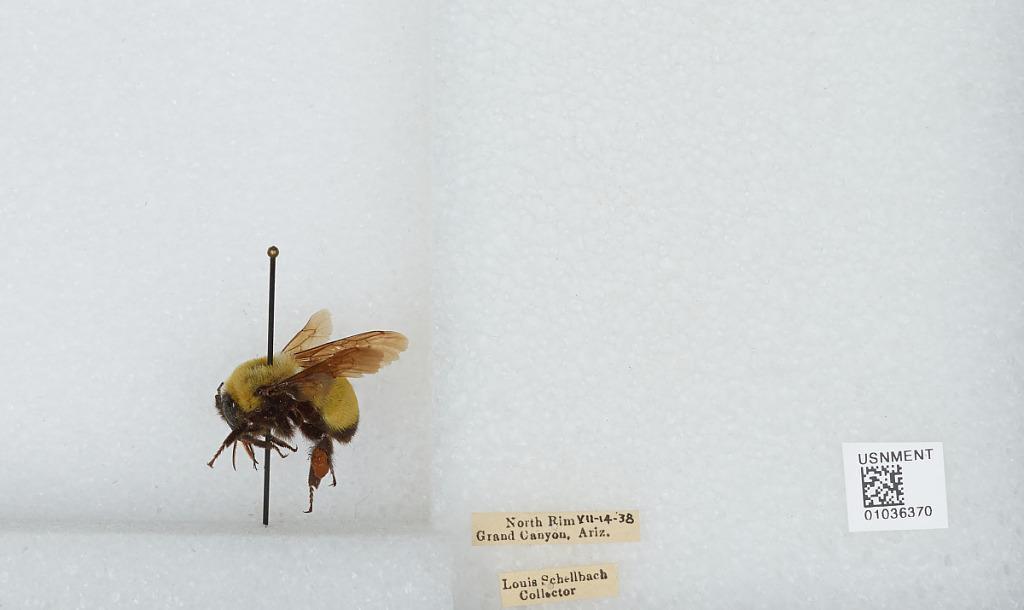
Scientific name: Bombus (Separatobombus) morrisoni Cresson
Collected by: L. Schellbach
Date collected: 1938-7-14
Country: United States
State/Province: Arizona
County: Coconino
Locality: North Rim
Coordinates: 36.2106, -112.061